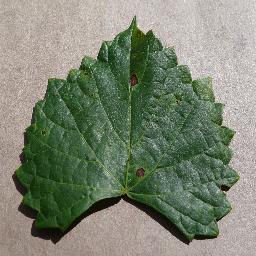
Label: Grape___Black_rot